Brendan Maclean

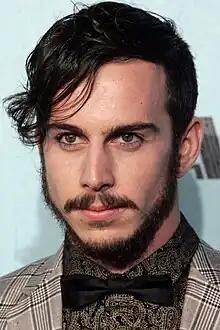
Brendan Maclean at the Sydney premiere of The Great Gatsby in 2013

Brendan Maclean's debut EP, "White Canvas", was uploaded to iTunes March 2010. In January 2014 he released a second EP, "Population", produced by Paul Mac. Its lead single "Stupid" was featured by BuzzFeed and was heard as the Weather on "Welcome to Night Vale", in episode 47, "Company Picnic." Soon after its release Maclean was signed to the Universal Music Publishing Group.